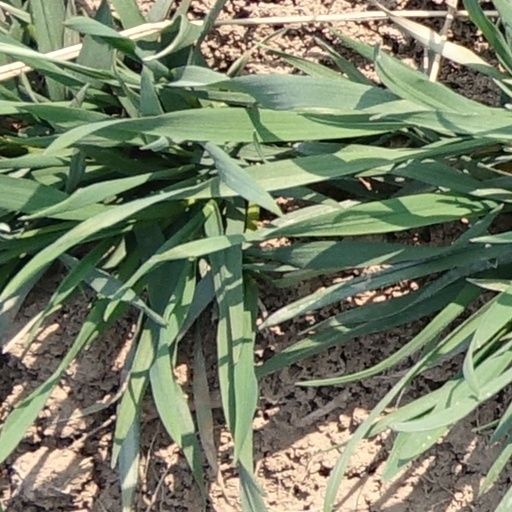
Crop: wheat